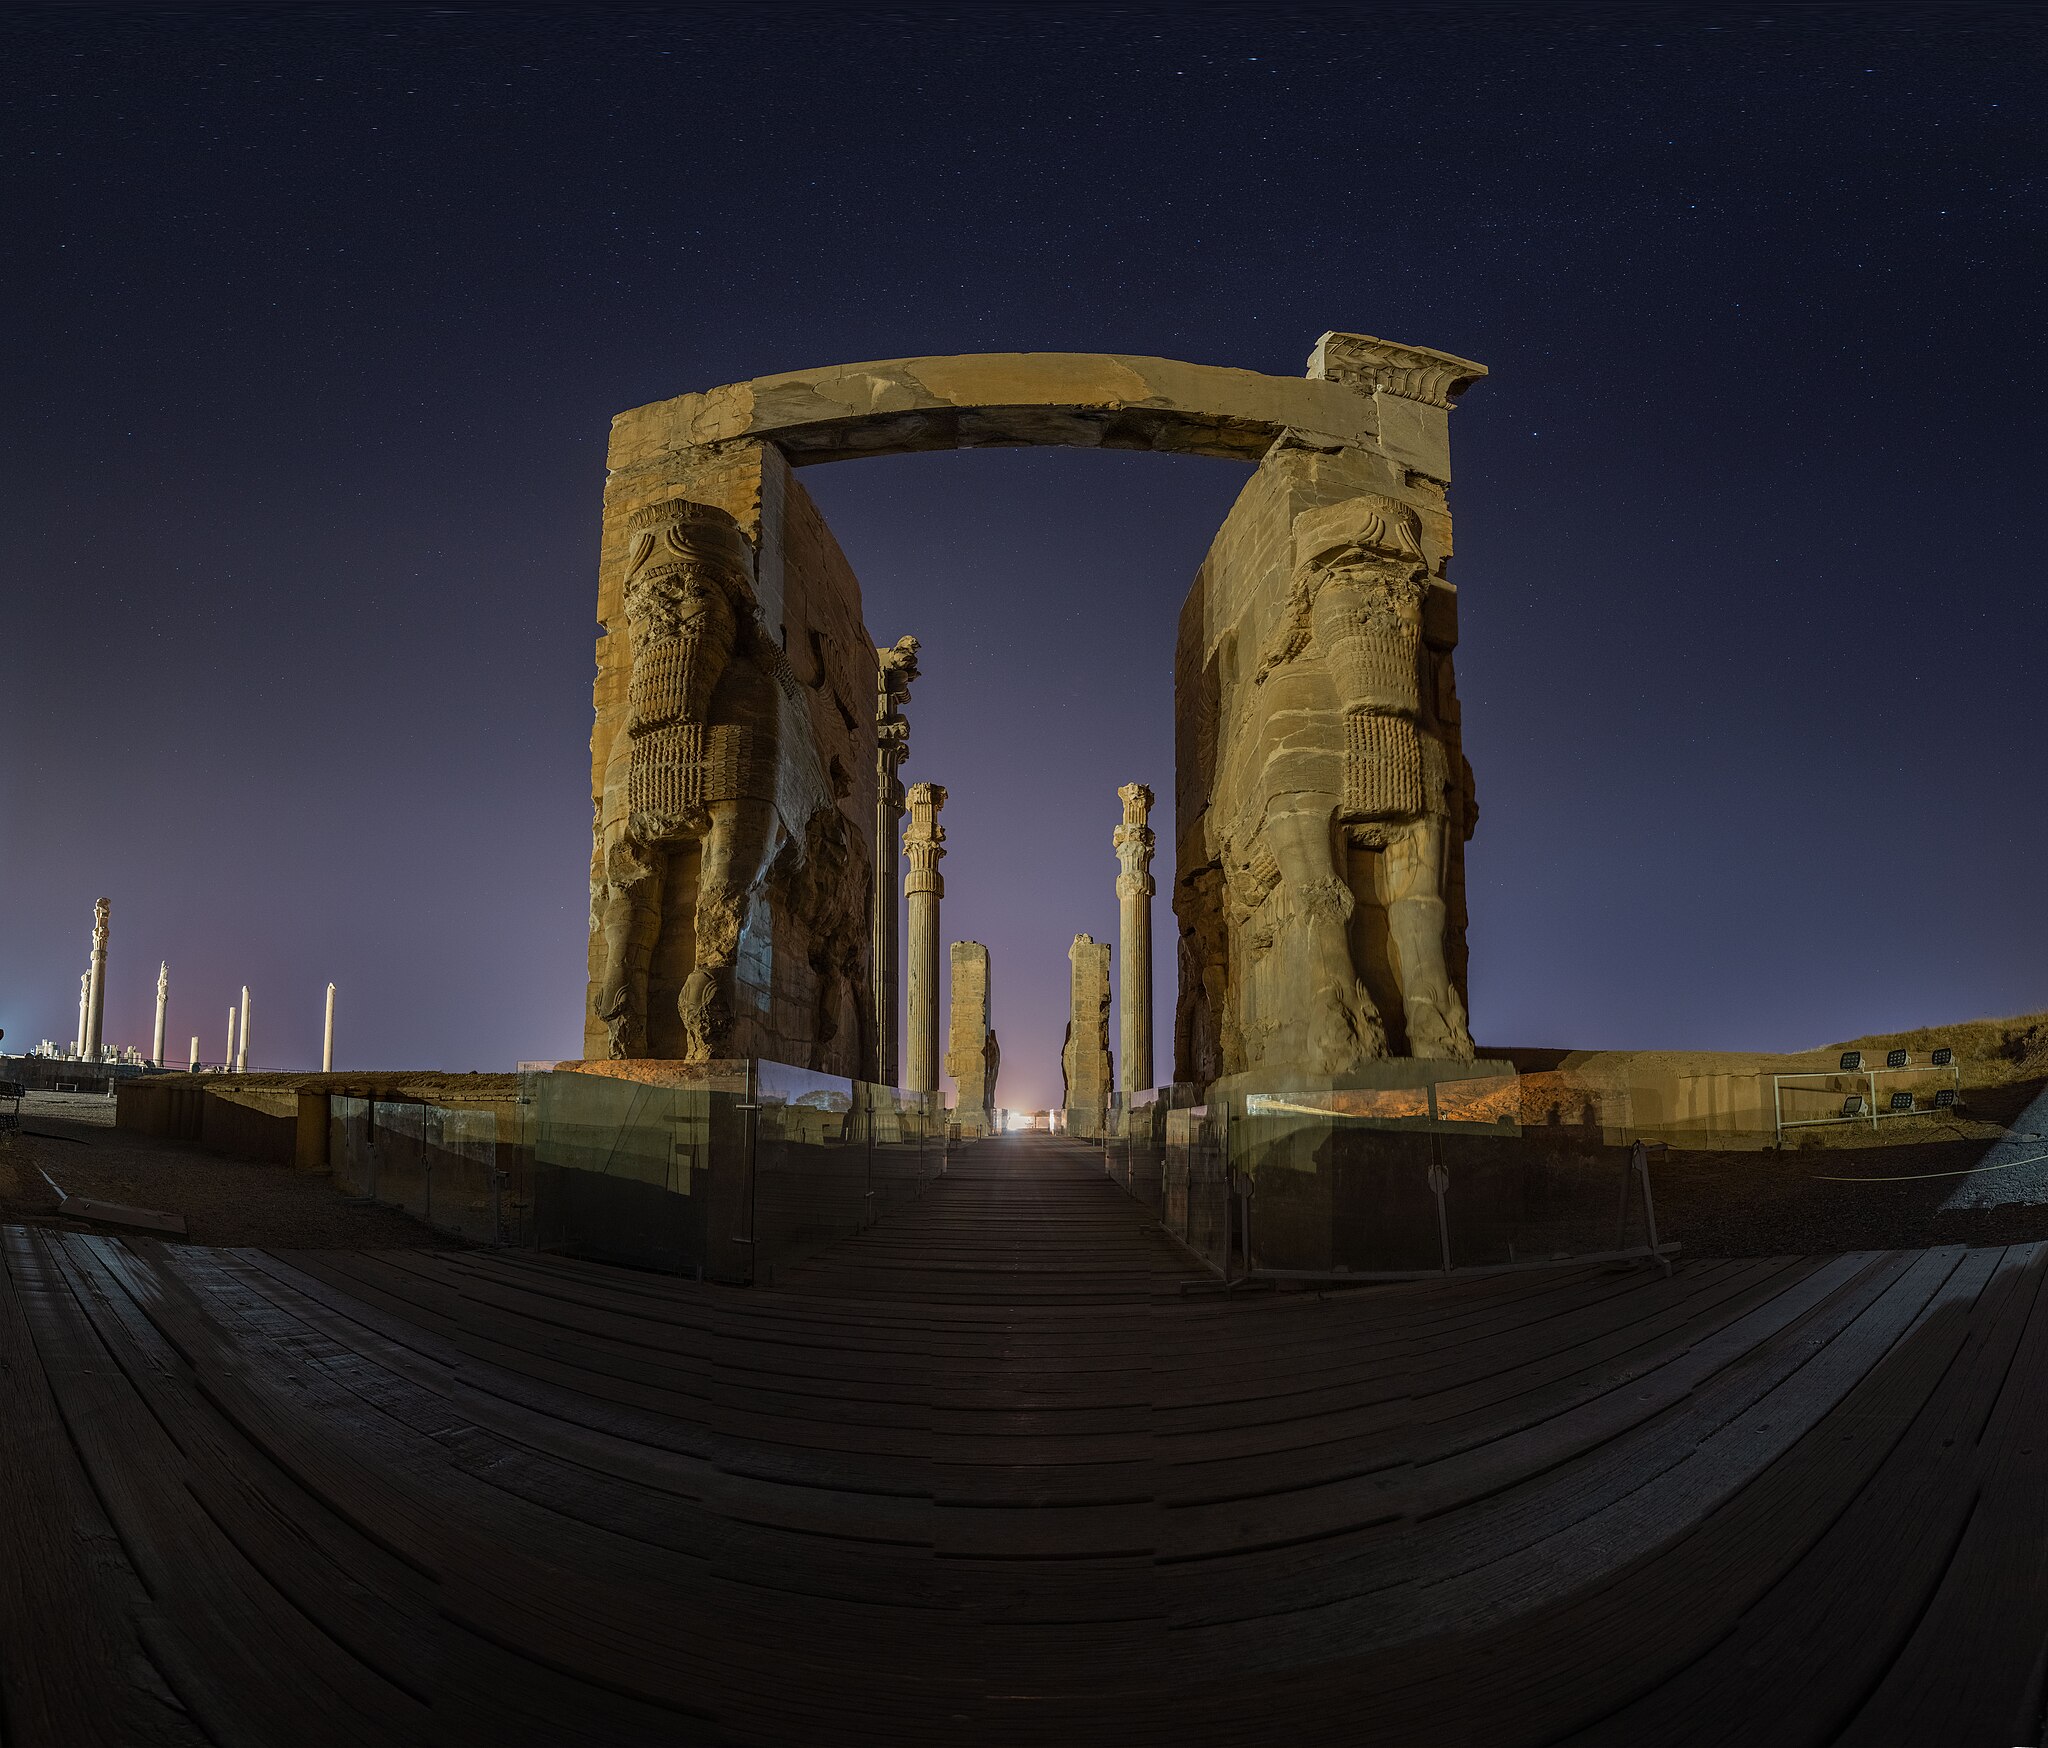
Title: Persepolis Panorama 1 National Gate
Date: 2019-09-26 21:40:58
Categories: Gate of All Nations, Images from Wiki Loves Monuments 2019, Self-published work, Large images, Cultural heritage monuments in Iran with known IDs, Night in Persepolis, Uploaded via Campaign:wlm-ir, Images from Wiki Loves Monuments in Marvdasht, 2019 in Persepolis, Images from Wiki Loves Monuments 2019 in Iran, Iran photographs taken on 2019-09-26, Gates in Iran at night